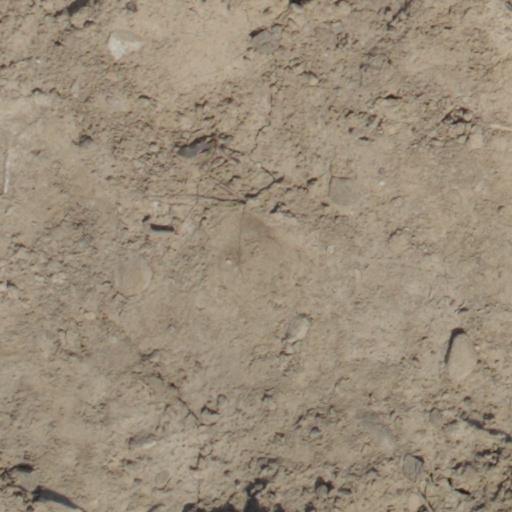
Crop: wheat